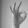
ASL letter: F